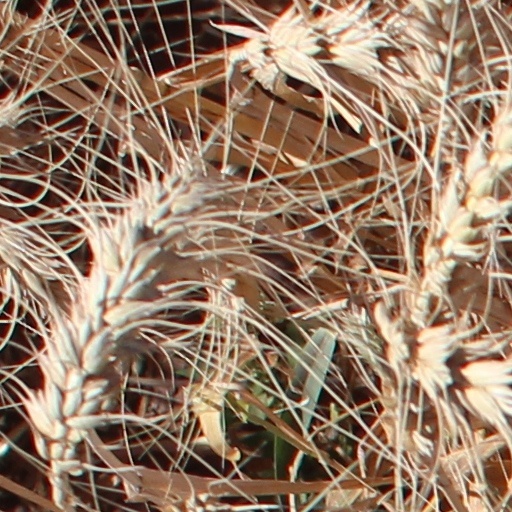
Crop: wheat